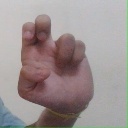
अक्षर: अ